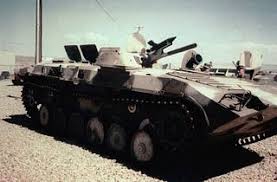
Label: BMP-1